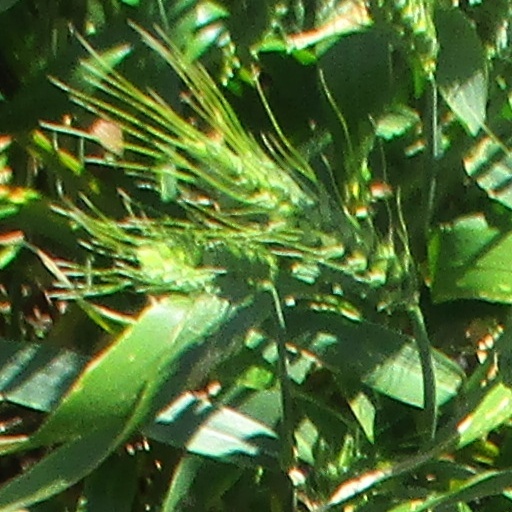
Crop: wheat